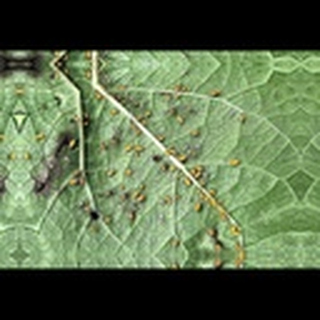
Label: cotton_aphids